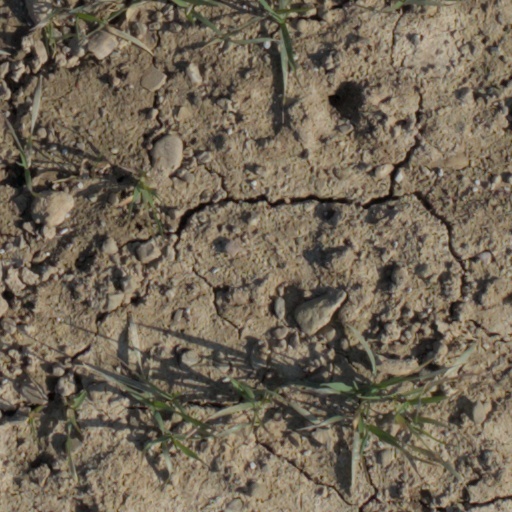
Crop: wheat